Alexander Protopopov

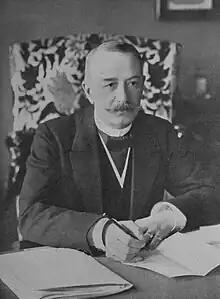
Protopopov in 1918

Alexander Dmitrievich Protopopov (– 27 October 1918) was a Russian publicist and politician who served as the interior minister of the Russian Empire from September 1916 to February 1917.